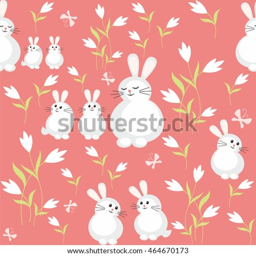
colorful children 's seamless pattern in cartoon style with the image of the rabbit and the little rabbits